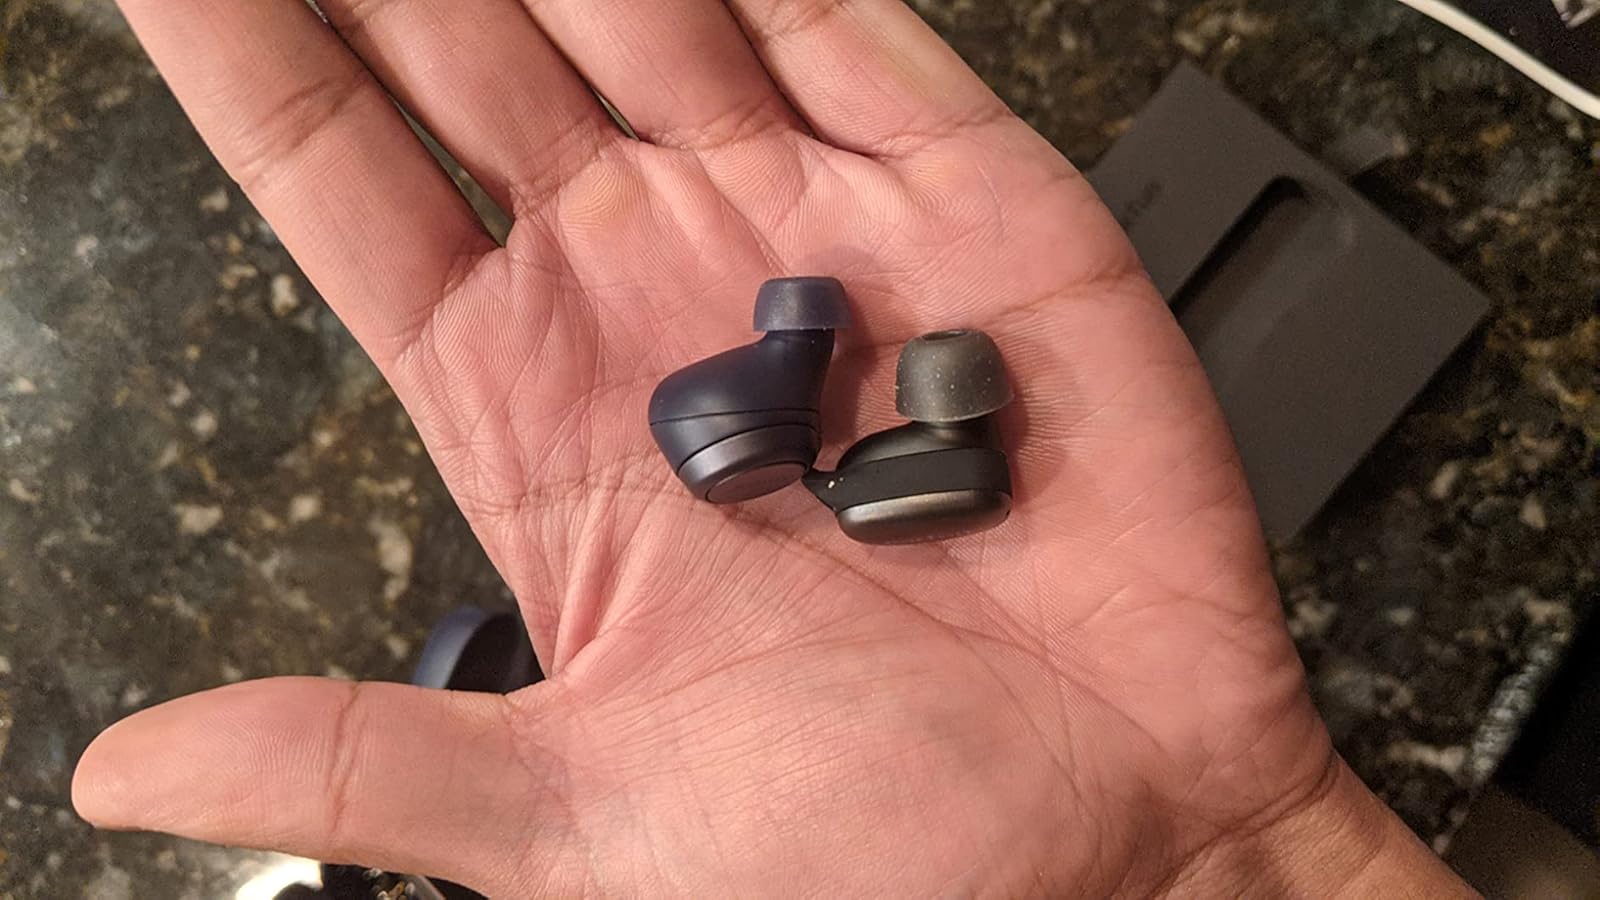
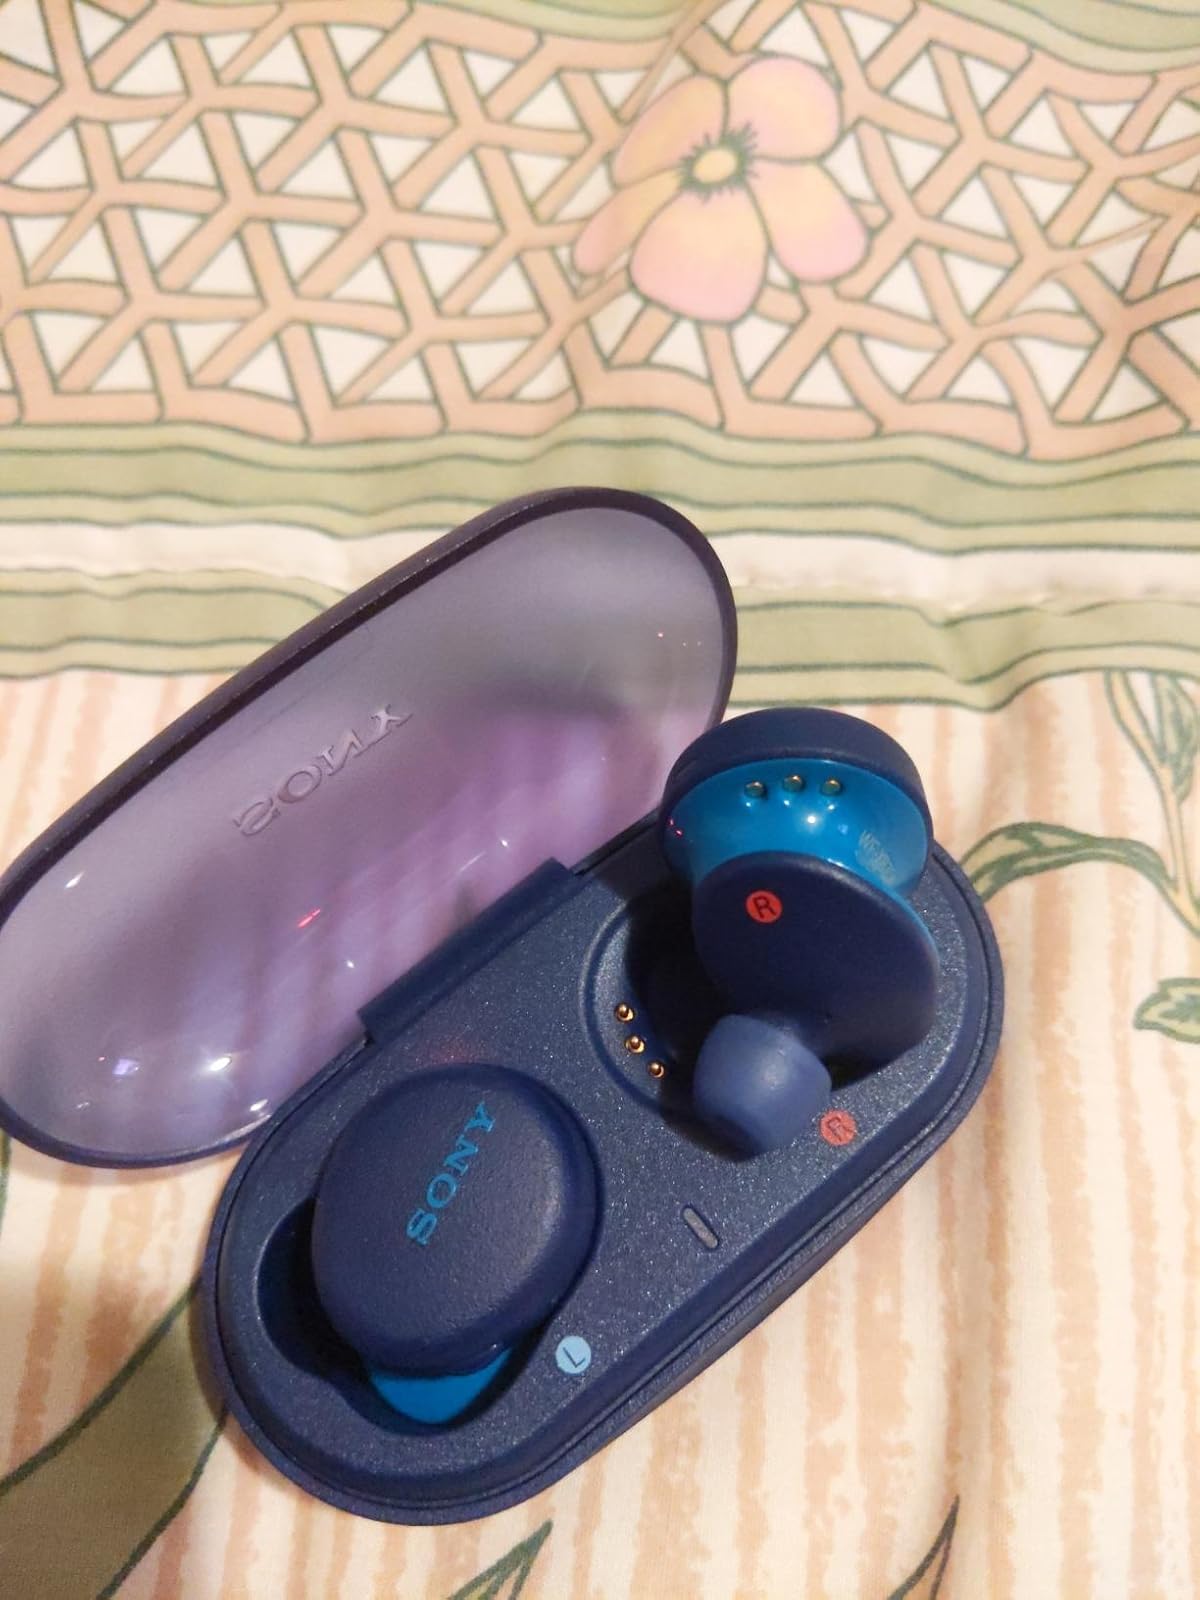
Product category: earbuds
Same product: no